Featherbed frame

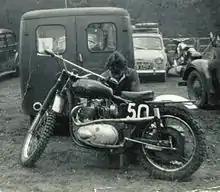
An unrelated and irrelevant Triumph-BSA off-roader

Geoff Duke had won the Senior Clubmans TT and the Senior Manx Grand Prix in 1949 on the earlier type Nortons, so was a clear choice for Norton to really put the new Featherbed-framed race bikes to the test. Duke won the race on the new design and several racing successes followed with Norton winning first three places in the 1950 Senior and Junior TT's. In the Friday Senior TT Duke set a new lap record of 93.33 mph and also broke the overall race record, finishing in two hours, 51 minutes and 45 seconds; he had previously finished second to Artie Bell (Norton) in Monday's Junior TT. (Harold Daniell's Norton was third.) When it came to the bends on the twisting Island course the new frame gave the Nortons a distinct advantage.